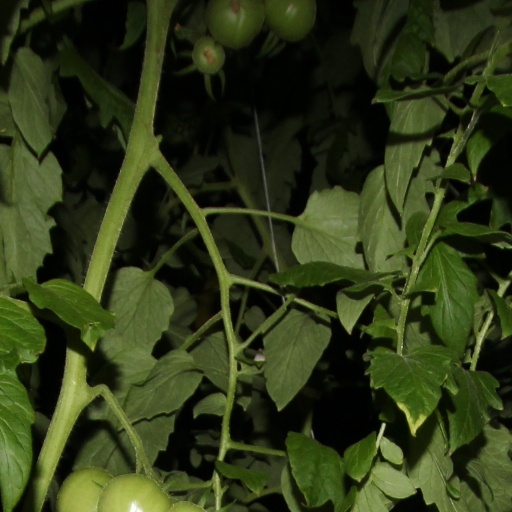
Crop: tomato